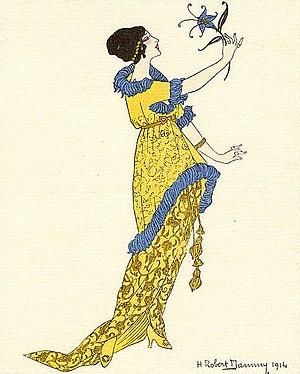
Jacques Doucet, né le 19 février 1853 à Paris et mort le 30 octobre 1929 à Neuilly-sur-Seine, est un grand couturier, collectionneur et mécène français, personnalité de la vie artistique et littéraire parisienne des années 1880-1920.